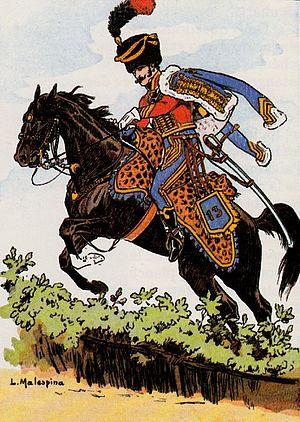
Officier des hussards Jérôme-Napoléon en grande tenue, 1814. Cdt E.-L. Bucquoy
Antoine Brincard, né le 21 mars 1770 à Paris et mort le 14 mars 1823 dans cette même ville, est un militaire français de la Révolution et de l’Empire.
Le régiment de hussards Jérôme-Napoléon est un régiment de cavalerie légère créé le 31 juillet 1813 par Napoléon Iᵉʳ et en service dans la Grande Armée jusqu'en 1814. Organisée à Cassel par les soins de Jérôme Bonaparte, roi de Westphalie, l'unité reçoit pour commandant le colonel Antoine Brincard et participe à la campagne d'Allemagne. En 1814, les hussards Jérôme-Napoléon deviennent le 13ᵉ régiment de hussards, qui est dissous après la bataille de Fère-Champenoise.